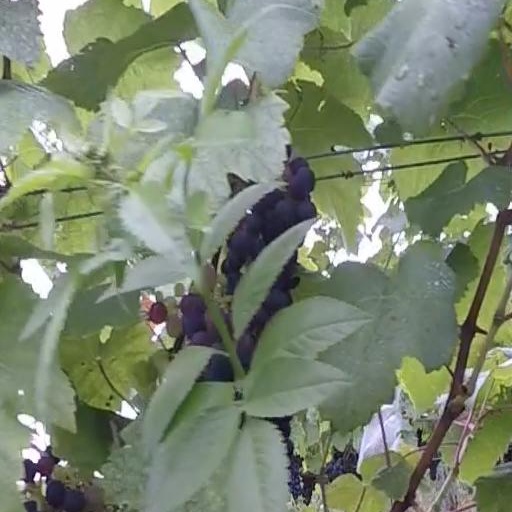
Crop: grape